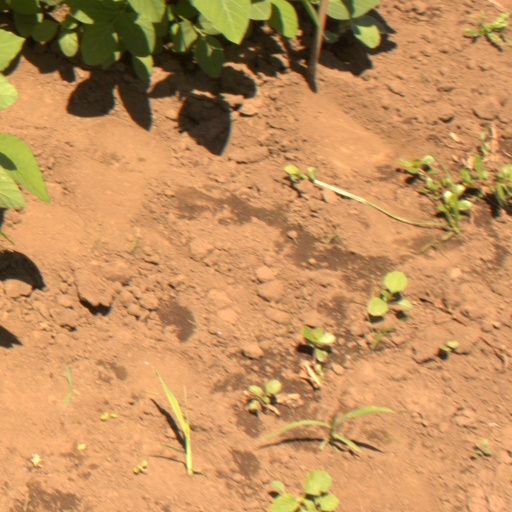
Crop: soybean